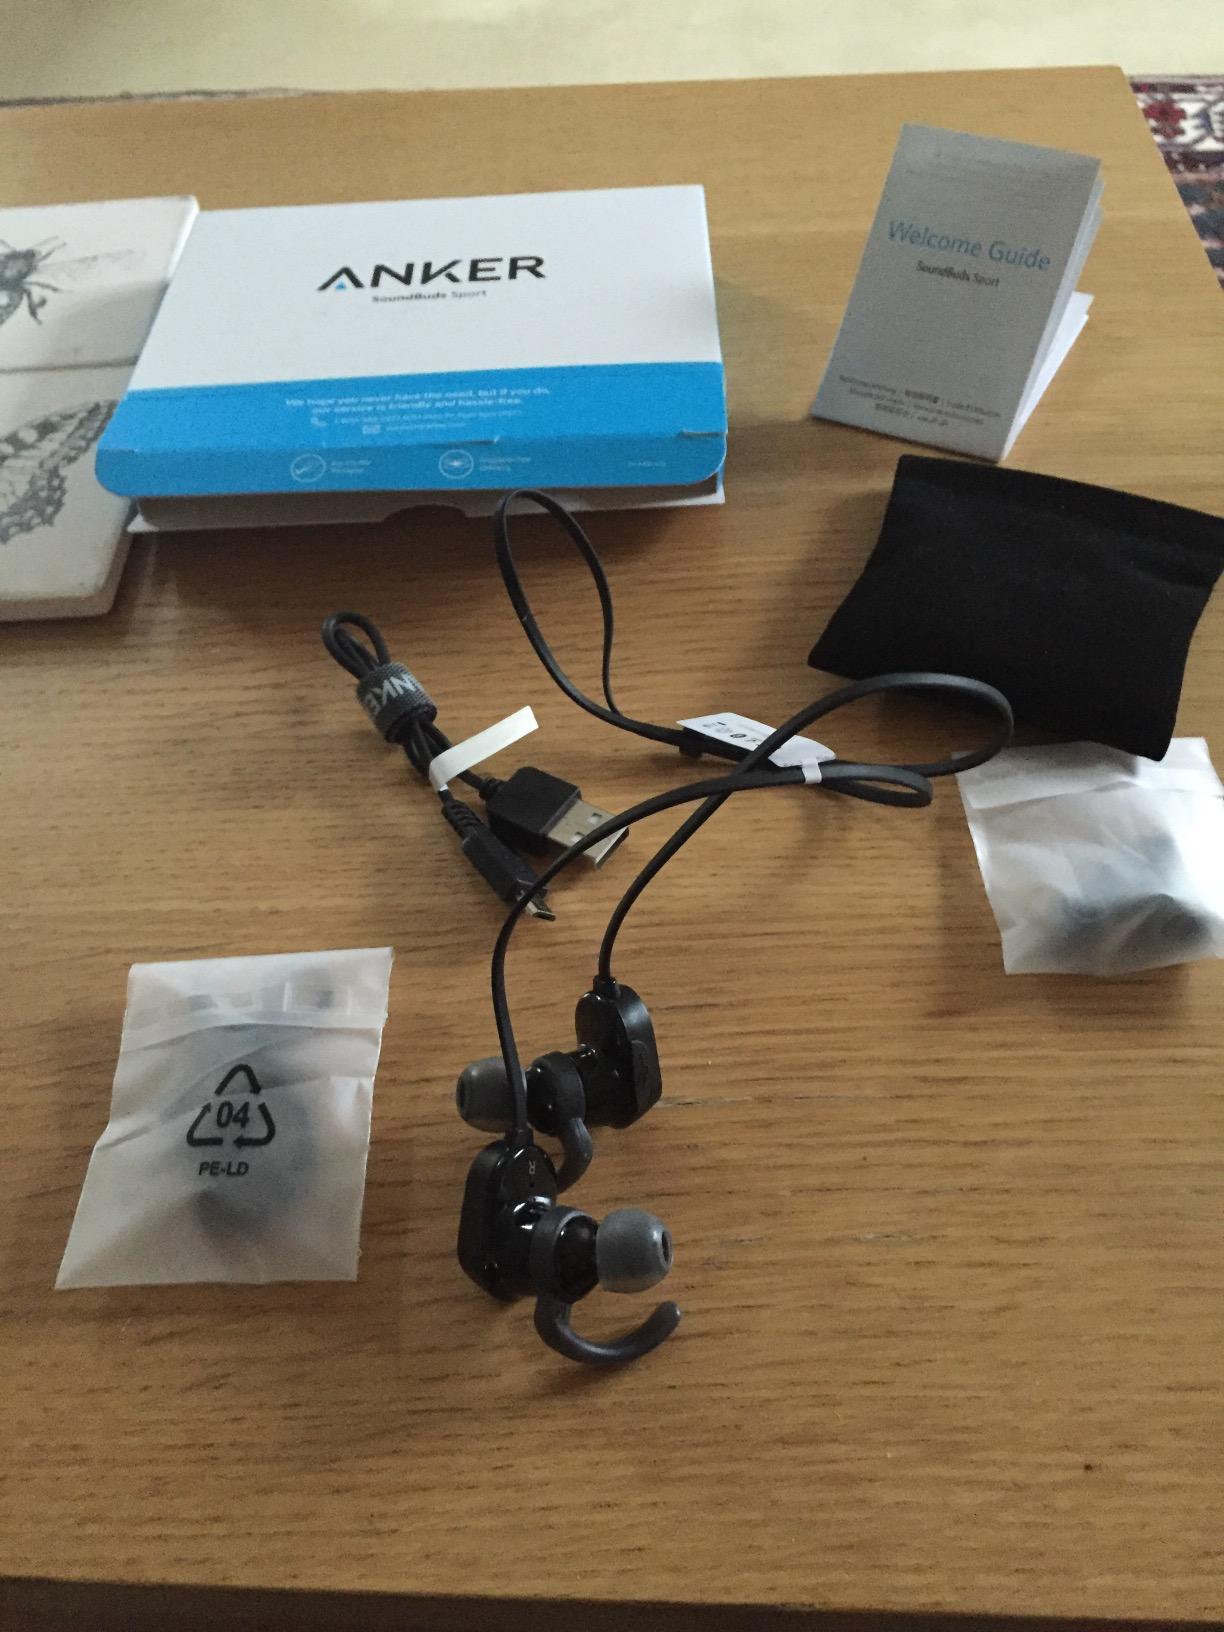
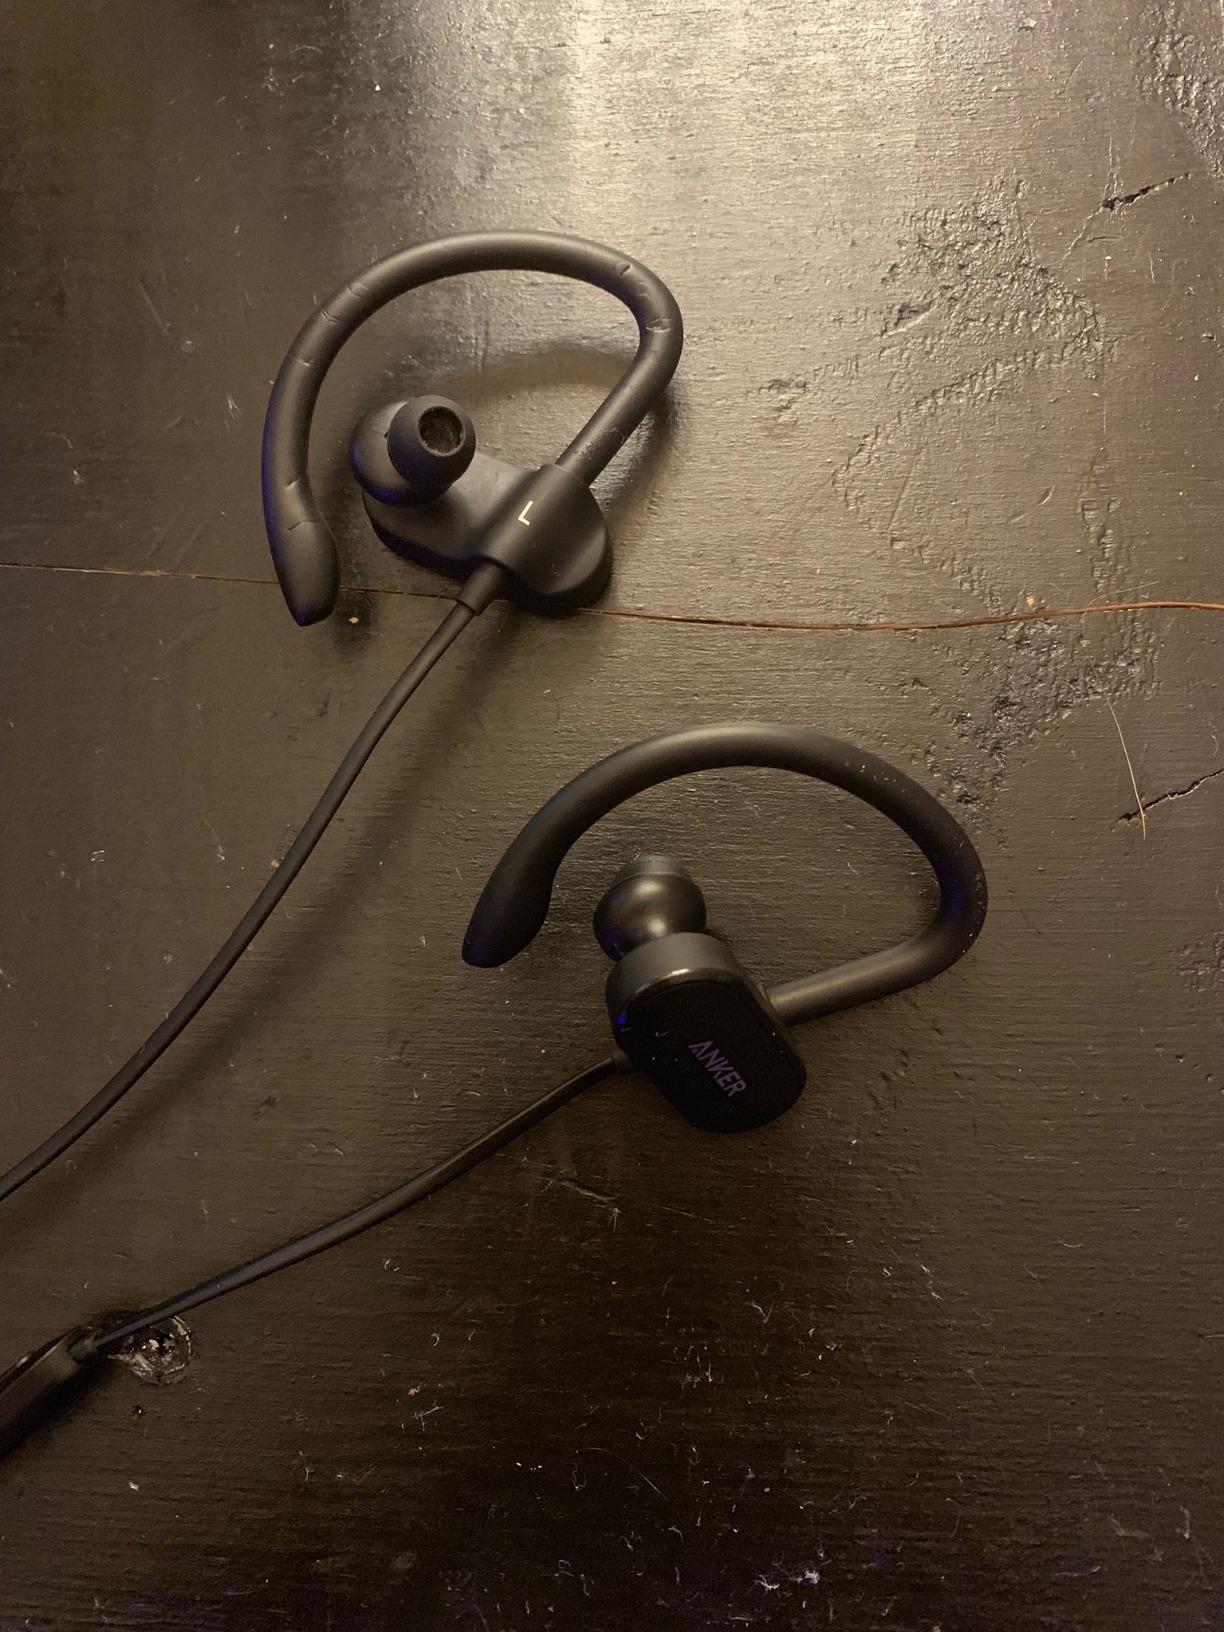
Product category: headphones
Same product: no